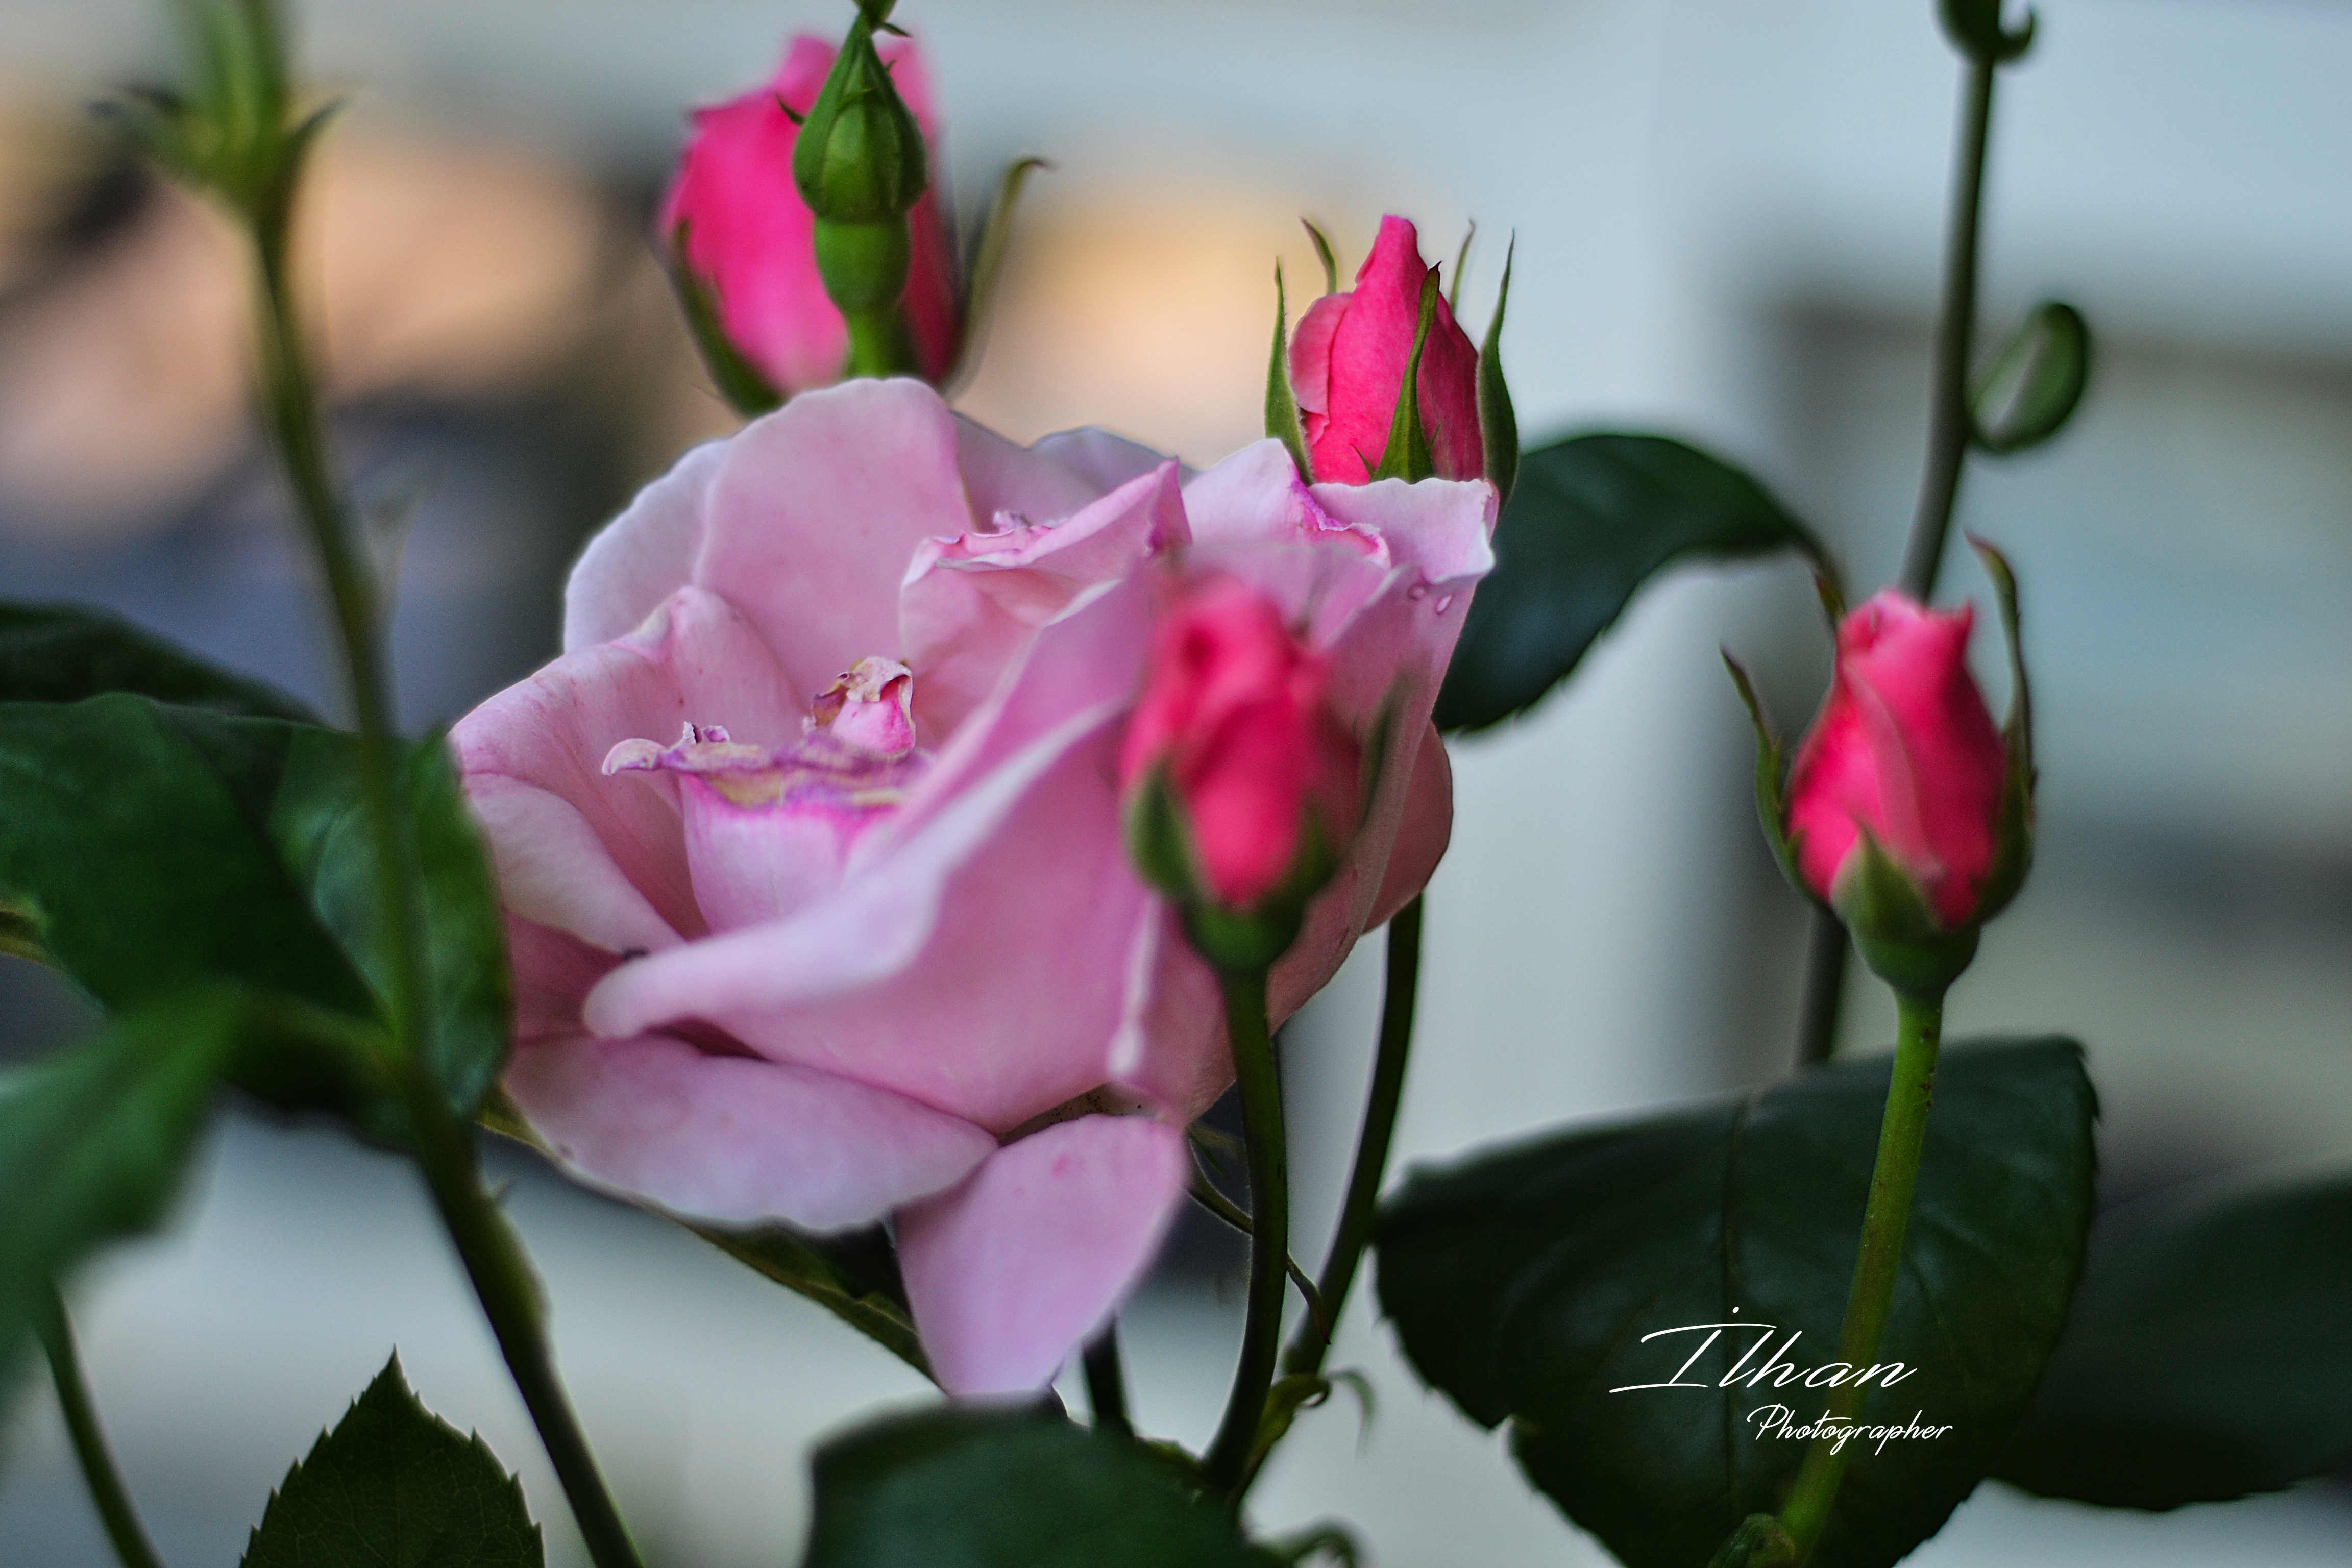
rose, flower, rose family, pink, garden roses, plant, flowering plant, flora, rose order, floribunda, petal, close up, rosa centifolia, bud, plant stem, floristry, china rose, blossom, computer wallpaper, annual plant